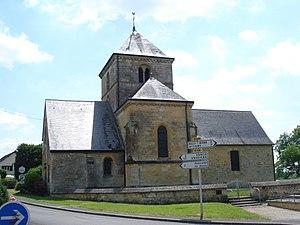
Cet article recense les monuments historiques des Ardennes, en France.
Cet article recense les monuments historiques français classés en 1920.
L'église Saint-Nicolas est une église du XIIIᵉ siècle, avec des parties romanes, située à Semuy, en France.